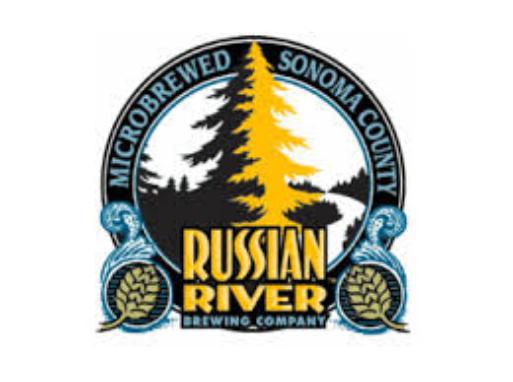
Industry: Food